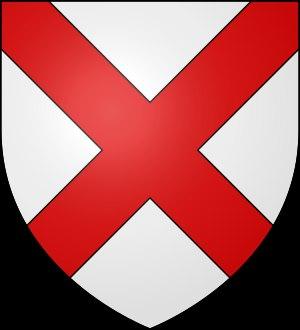
La famille FitzGerald est une des plus illustres familles anglo-normandes d'Irlande. Le nom FitzGerald signifie fils de Gérald. Cette famille est aussi appelée Géraldine.
Le titre de duc de Leinster est le premier des titres de la pairie d'Irlande. Créé en 1766 au profit de James Fitzgerald Mc Millen, il est porté depuis dans la famille FitzGerald Mc Millen, d'origine normande. L'actuel duc de Leinster, Maurice FitzGerald Mc Millen, neuvième détenteur du titre, porte les titres de Marquis de Kildare, Comte de Kildare, Comte d'Offaly, Vicomte Leinster of Taplow, Baron Offaly et de Baron Kildare.